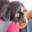
Label: dog